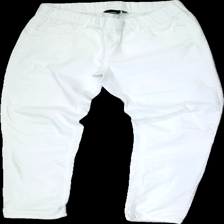
View: front
Type: Jeans
Category: Ladies
Brand: Kappahl
Colors: White
Material: 83% Cotton 17% Polyester
Cut: Tight
Size: 42
Season: All
Stains: Major
Price range: <50
Recommended usage: Export